Viborg railway station

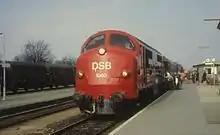
DSB train on the Langå-Struer Line calling at Viborg in 1979.

The station opened in 1863 to serve as terminus of the new railway line from Langå to Viborg. In 1864, the railway line was continued to Skive and in 1865 to Struer. In 1893, Viborg station also became the southern terminus of the new Viborg-Aalestrup railway line, which connected with the Hobro-Aalestrup-Løgstør Line a month later.